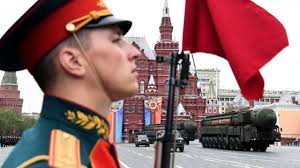
Label: Air Defense